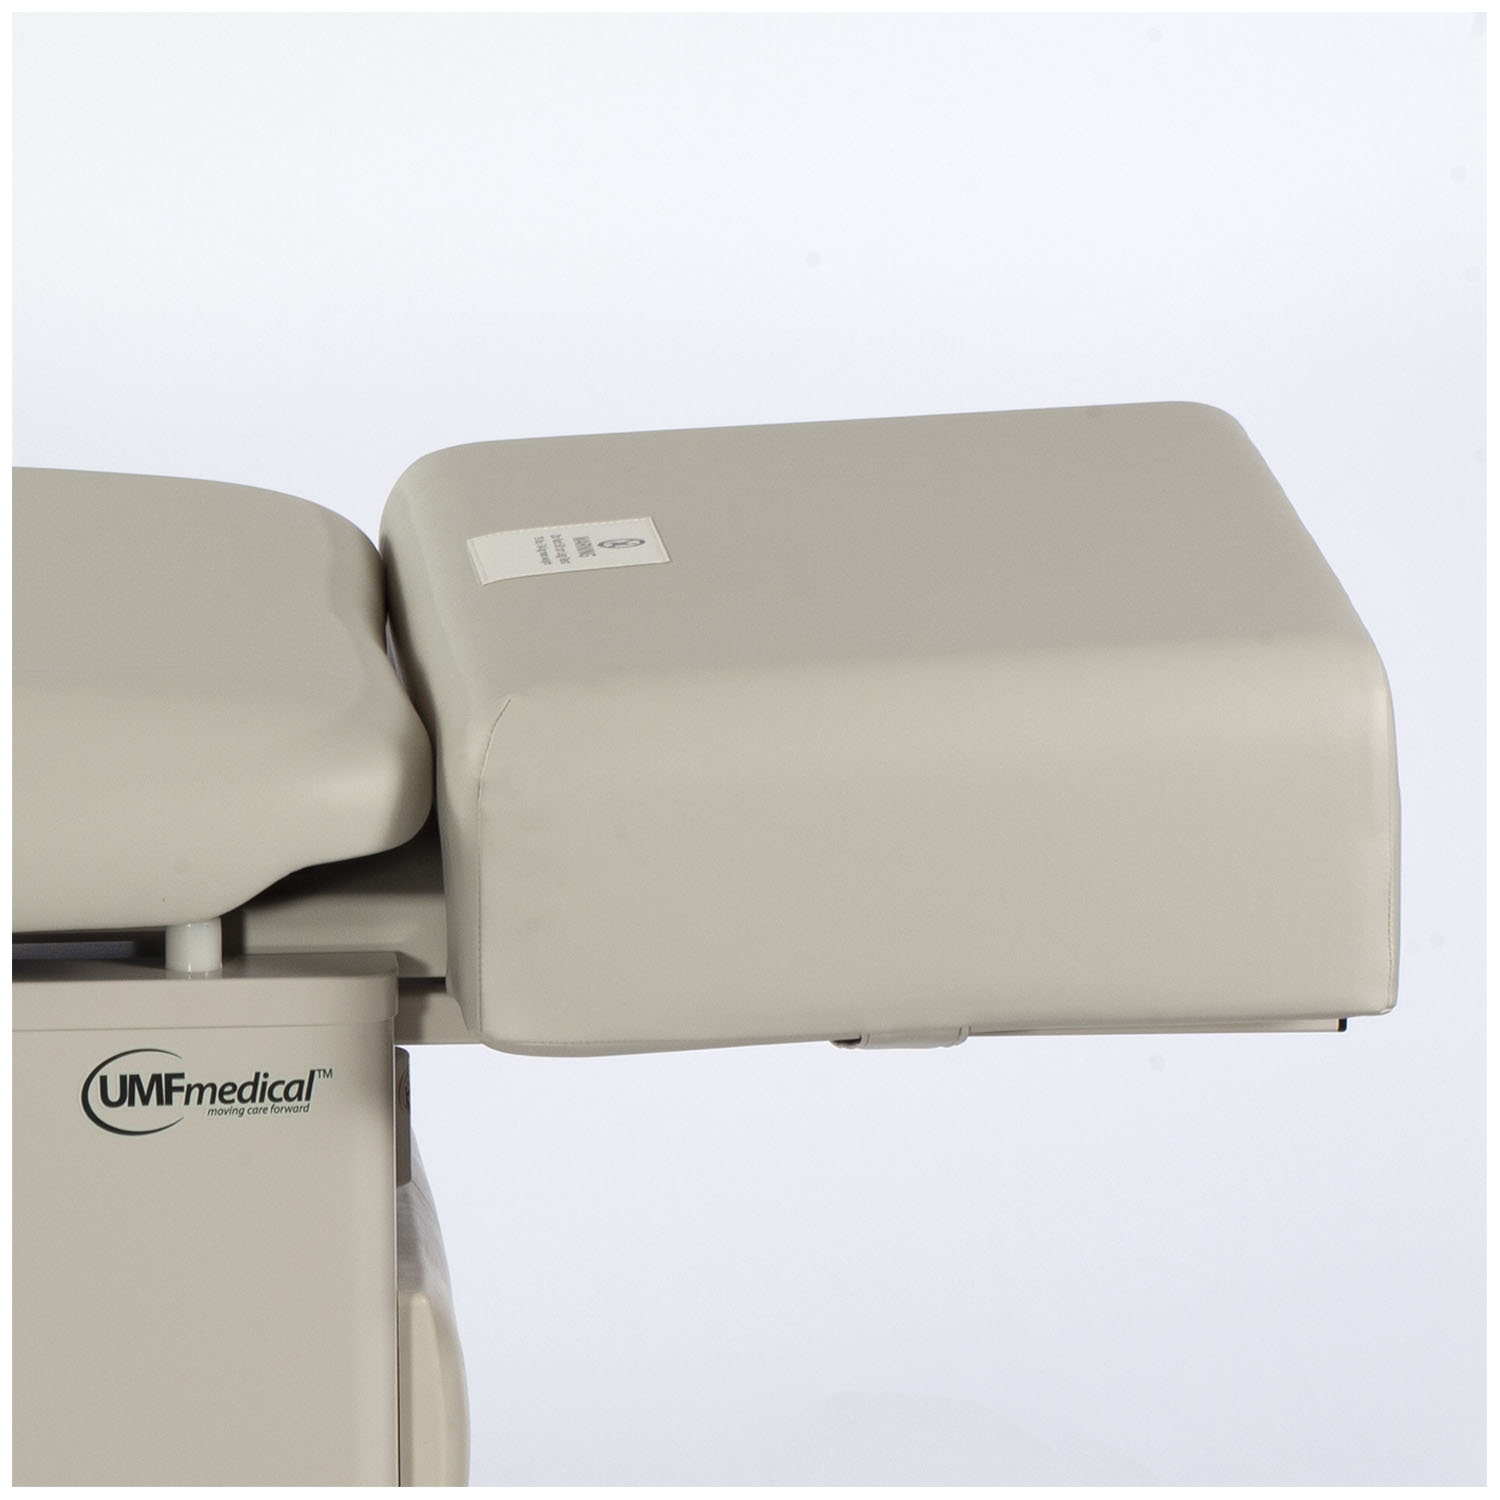
I.V. POLE FOR 5240, 5240B, 5240-145, 5240-145B, 5250, 5250B, FACTORY INSTALLED ONLY, SOLD AS EACH UMF 10001064
Brand: UMF Medical
I.V. Pole For 5240, 5240B, 5240-145, 5240-145B, 5250, 5250B, Factory Installed Only, Sold As Each Umf 10001064 Umf Medical Table Parts & Accessories Umf Medical Table Parts & Accessories I.V. Pole For 5240, 5240B, 5240-145, 5240-145B, 5250, 5250B, Factory Installed Only (Drop Ship Only) Sku: Ndc-10382726_Ea Mfgr Sku: 10001064 Item Id: 10382726 Mfgr Id: 882 Item Code: Umf 365
Category: Business & Industrial > Medical > Medical Furniture > Medical Carts > IV Poles & Carts